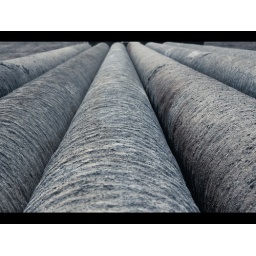
i went down a blocked off water tower near my house...this is what came of it